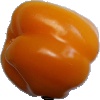
Label: Pepper Yellow 1